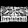
Label: Bag